Moses

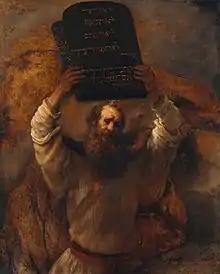
"Moses Breaking the Tablets of the Law" by Rembrandt, 1659

In Abrahamic religions, Moses was the Hebrew prophet who led the Israelites out of slavery in the Exodus from Egypt. He is considered the most important prophet in Judaism and Samaritanism, and one of the most important prophets in Christianity, Islam, the Baháʼí Faith, and other Abrahamic religions. According to both the Bible and the Quran, God dictated the Mosaic Law to Moses, which he wrote down in the five books of the Torah.